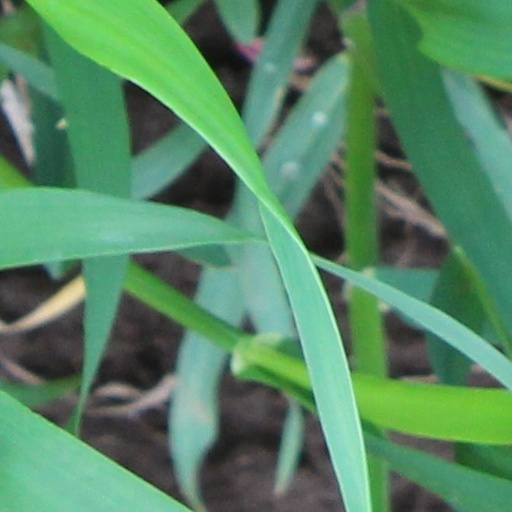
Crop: wheat